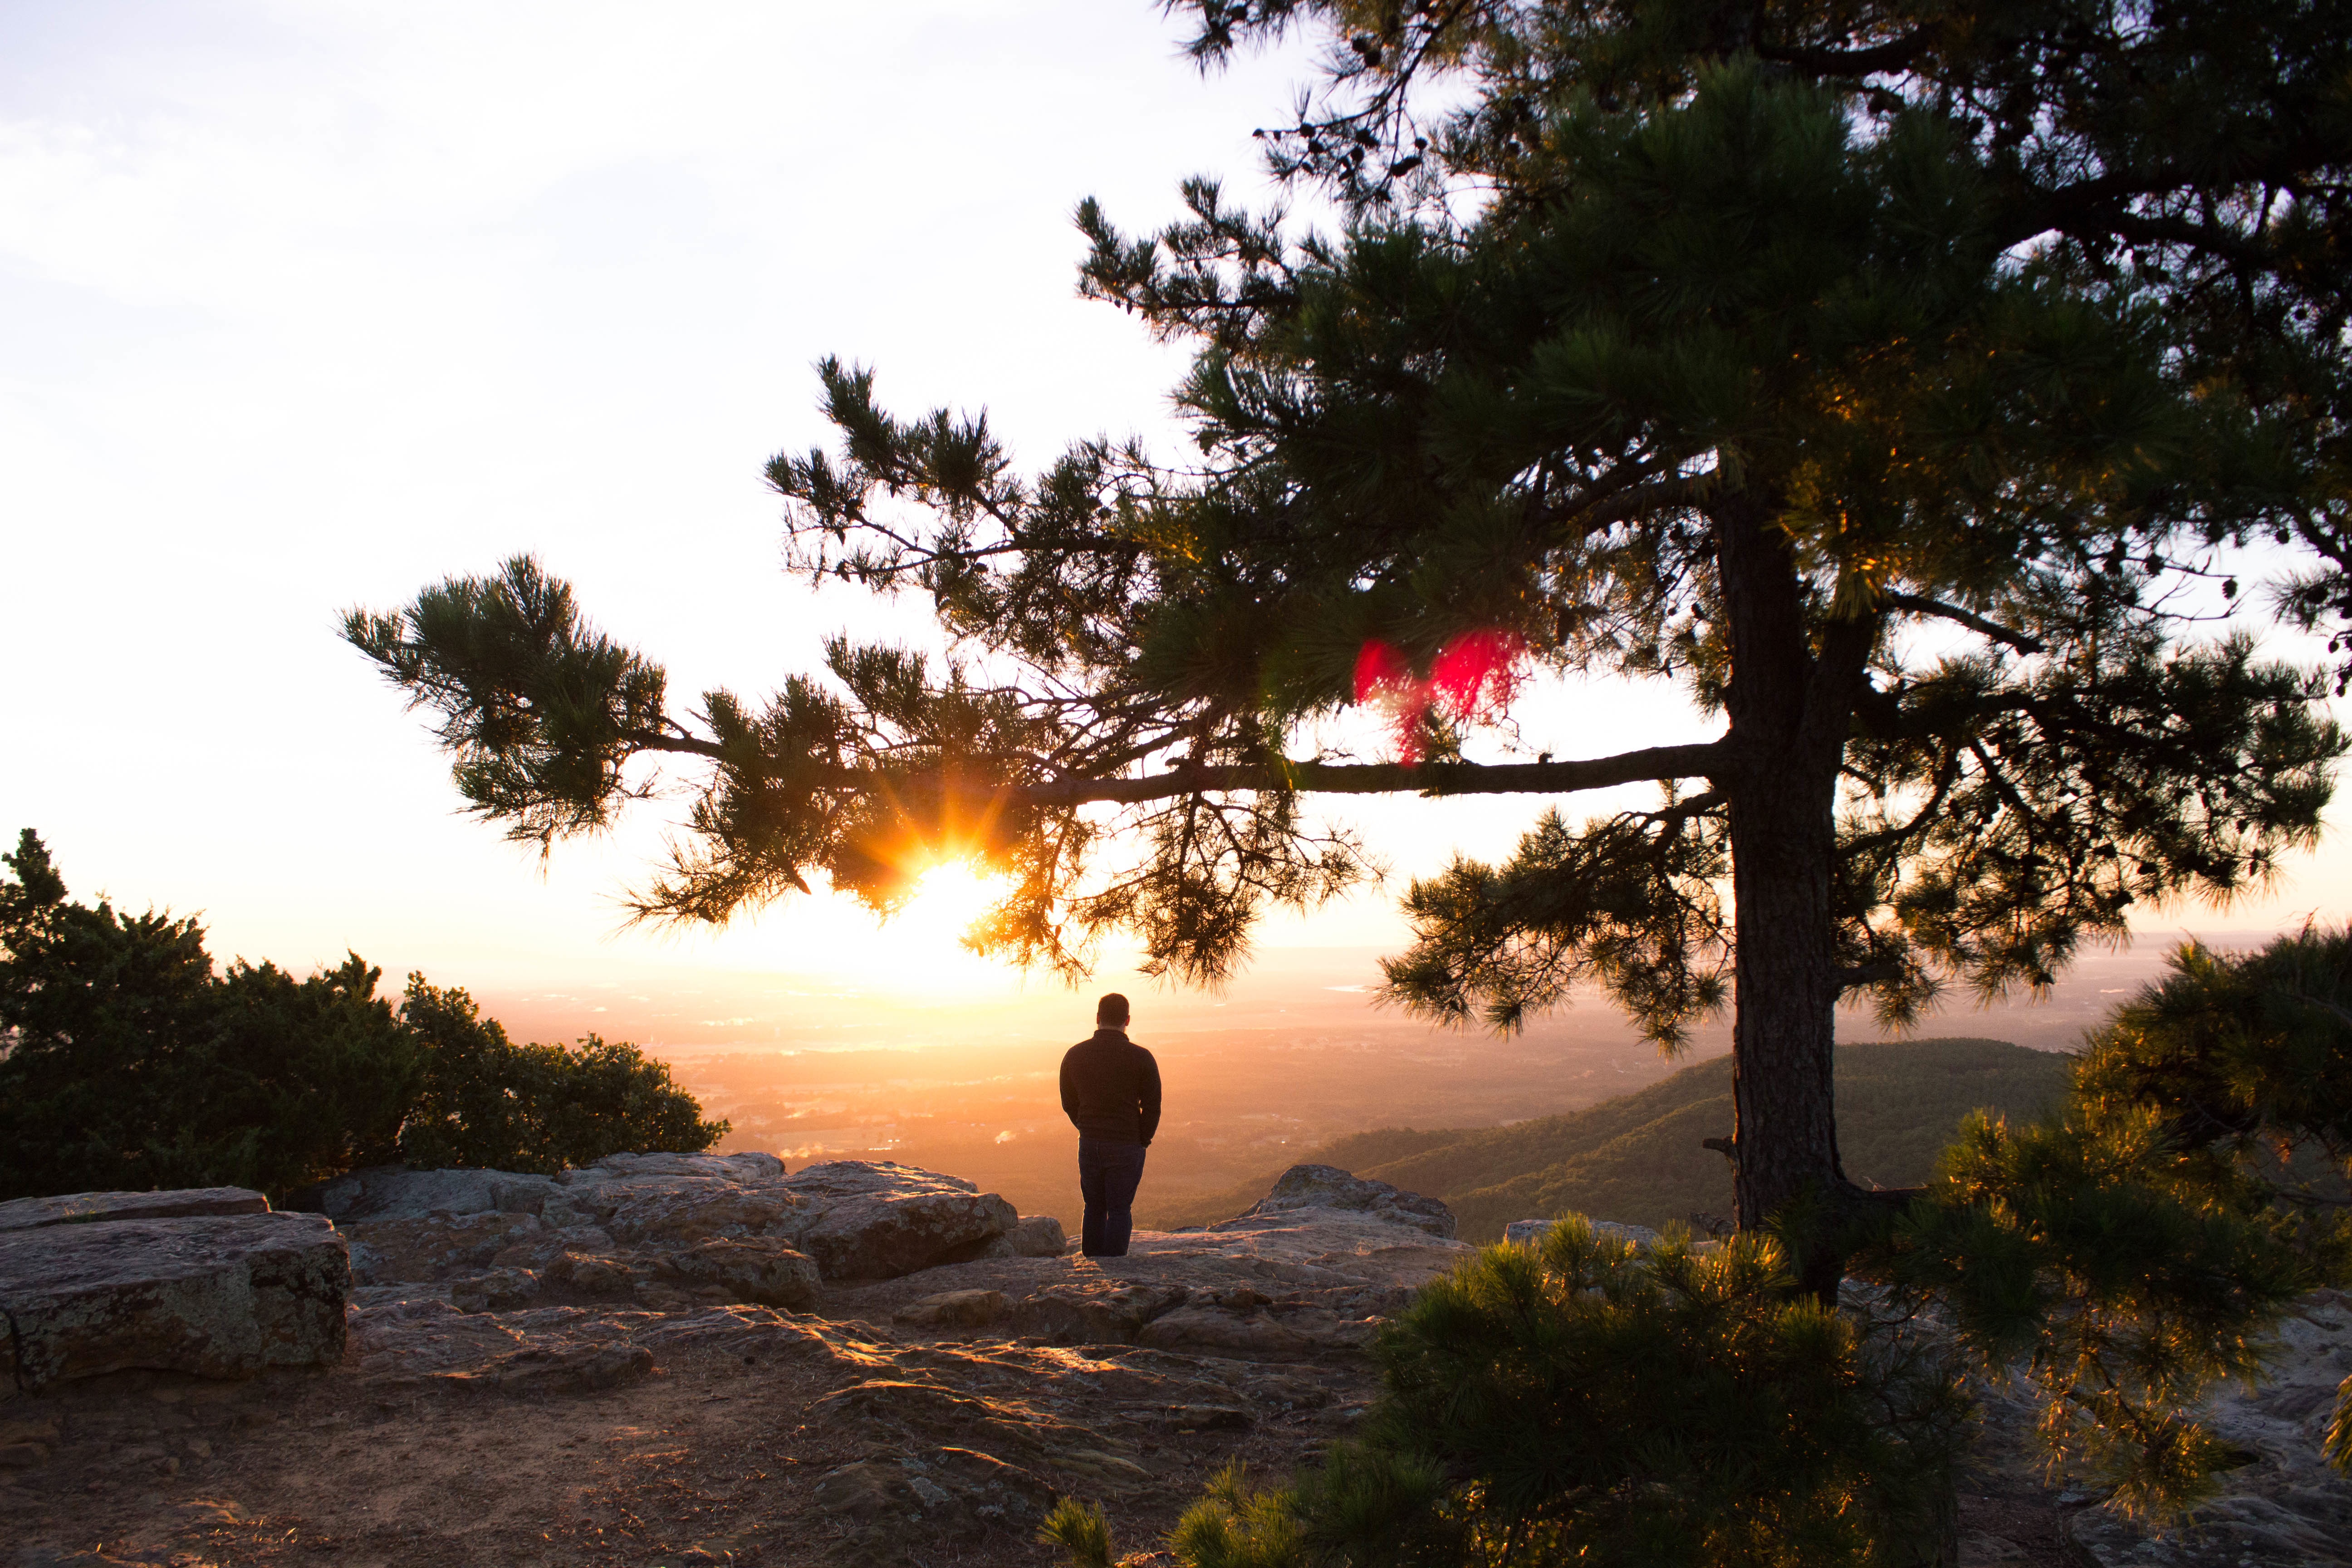
tree, nature, sunrise, sunset, sunlight, morning, dawn, alone, dusk, evening, woody plant